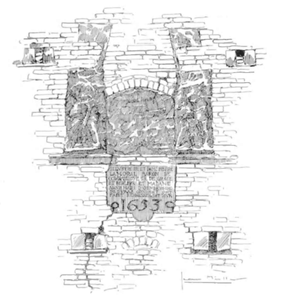
Inscription lapidaire de la facade Sud-est de la tour du Château de Grâce
La seigneurie de Grâce-Berleur est une seigneurie laïque citée pour la première fois sous la tutelle de Philippe de Grâce en 1233. Grâce-Berleur est aujourd'hui une ancienne commune de l'agglomération de Liège, en Belgique.